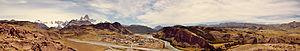
Le río de las Vueltas, également surnommé río Gatica, est un cours d'eau situé dans le département de Lago Argentino, au sud-ouest de la province de Santa Cruz, en Patagonie argentine. Il appartient au bassin du río Santa Cruz, qui se jette dans l'océan Atlantique. La seule ville située le long de son cours est la localité d'El Chaltén, à 49° 20′ 02,76″ S, 72° 52′ 50,61″ O.